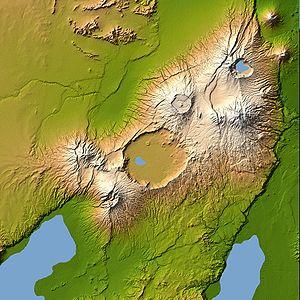
Le Sadiman est un volcan éteint de Tanzanie. Son dôme érodé culmine à 2 870 m et se trouve au cœur du massif du Ngorongoro, entre le cratère du Ngorongoro et celui du Lemagrut.
L'aire de conservation du Ngorongoro, en anglais : Ngorongoro Conservation Area, est une zone protégée située dans le Nord de la Tanzanie, au sud-est du parc national du Serengeti. L'aire de conservation couvre des plateaux et des savanes ainsi que la totalité du massif du Ngorongoro dont le cratère du Ngorongoro qui a donné son nom à l'aire.
Le massif du Ngorongoro est une zone montagneuse d'origine volcanique du nord de la Tanzanie.